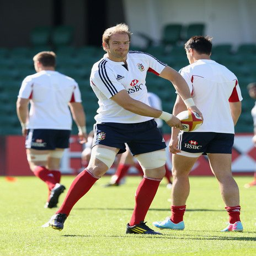
athlete passes the ball during the captains run .